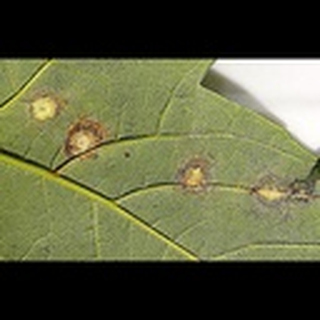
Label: cotton_target_spot